Asuleka

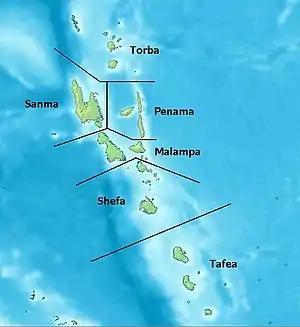
Vanuatu Provinces

Asuleka is a small uninhabited island in Sanma Province of Vanuatu in the Pacific Ocean. The neighboring islands are Ratua, Malo, and Aore. The island has a natural reserve.